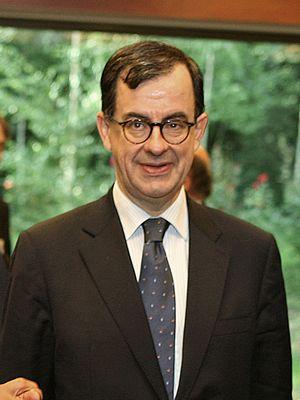
Guilherme Waldemar Pereira d'Oliveira Martins, né à Lisbonne le 23 septembre 1952, est un homme politique portugais. Il est président du Tribunal des comptes.